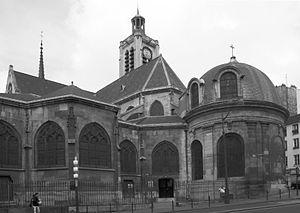
L'église Saint-Laurent est une église du 10ᵉ arrondissement de Paris située dans l'ancien enclos Saint-Laurent, 119, rue du Faubourg-Saint-Martin, 68, boulevard de Strasbourg et 68, boulevard de Magenta.